Trowulan

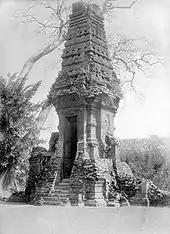
Bajang Ratu in 1929, before restoration

According to the account of Prapanca in the Nagarakretagama poem, the royal compound was surrounded by a thick, high wall of red brick. Nearby was the fortified guard post. Huge doors of decorated iron led to the main gate into the palace which was located in the north wall. Outside the north gate was a long building where courtiers met once a year, a marketplace, and a sacred crossroads. Just inside the north gate was a courtyard containing religious buildings. On the eastern side of this courtyard were pavilions surrounded by canals where people bathed. At the south end, a gate led to rows of houses set on terraces in which palace servants lived. Another gate led to a third courtyard crowded with houses and a great hall for those waiting to be admitted into the ruler's presence. The king's quarters, which lay to the west of this courtyard, had pavilions on decorated red brick bases, ornately carved wooden pillars, and a roof decorated with clay ornaments. Outside the palace were quarters for Shiva priests, Buddhists, and other members of the nobility. Further away, and separated from the palace by open fields, were more royal compounds, including that of the chief minister Gajah Mada. Here Prapanca's descriptions end.